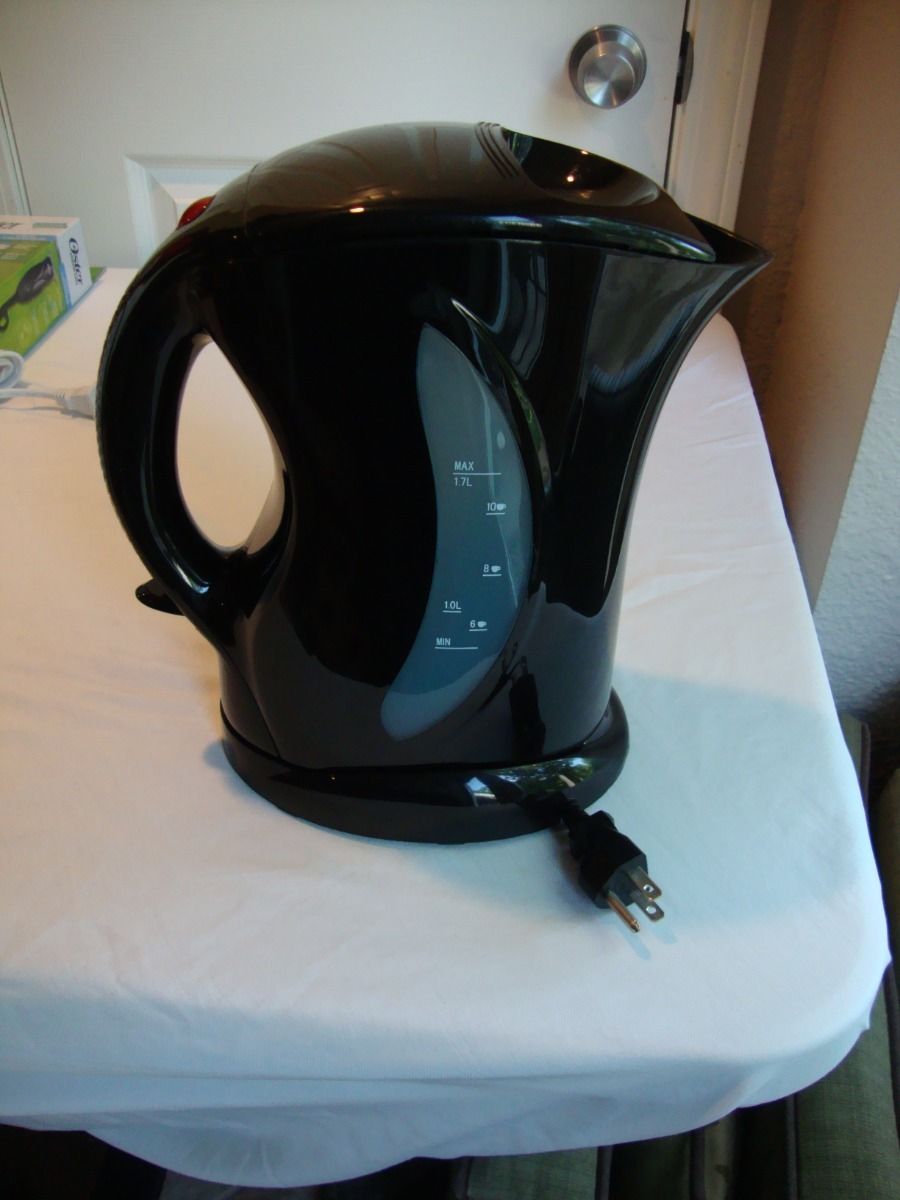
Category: kettle